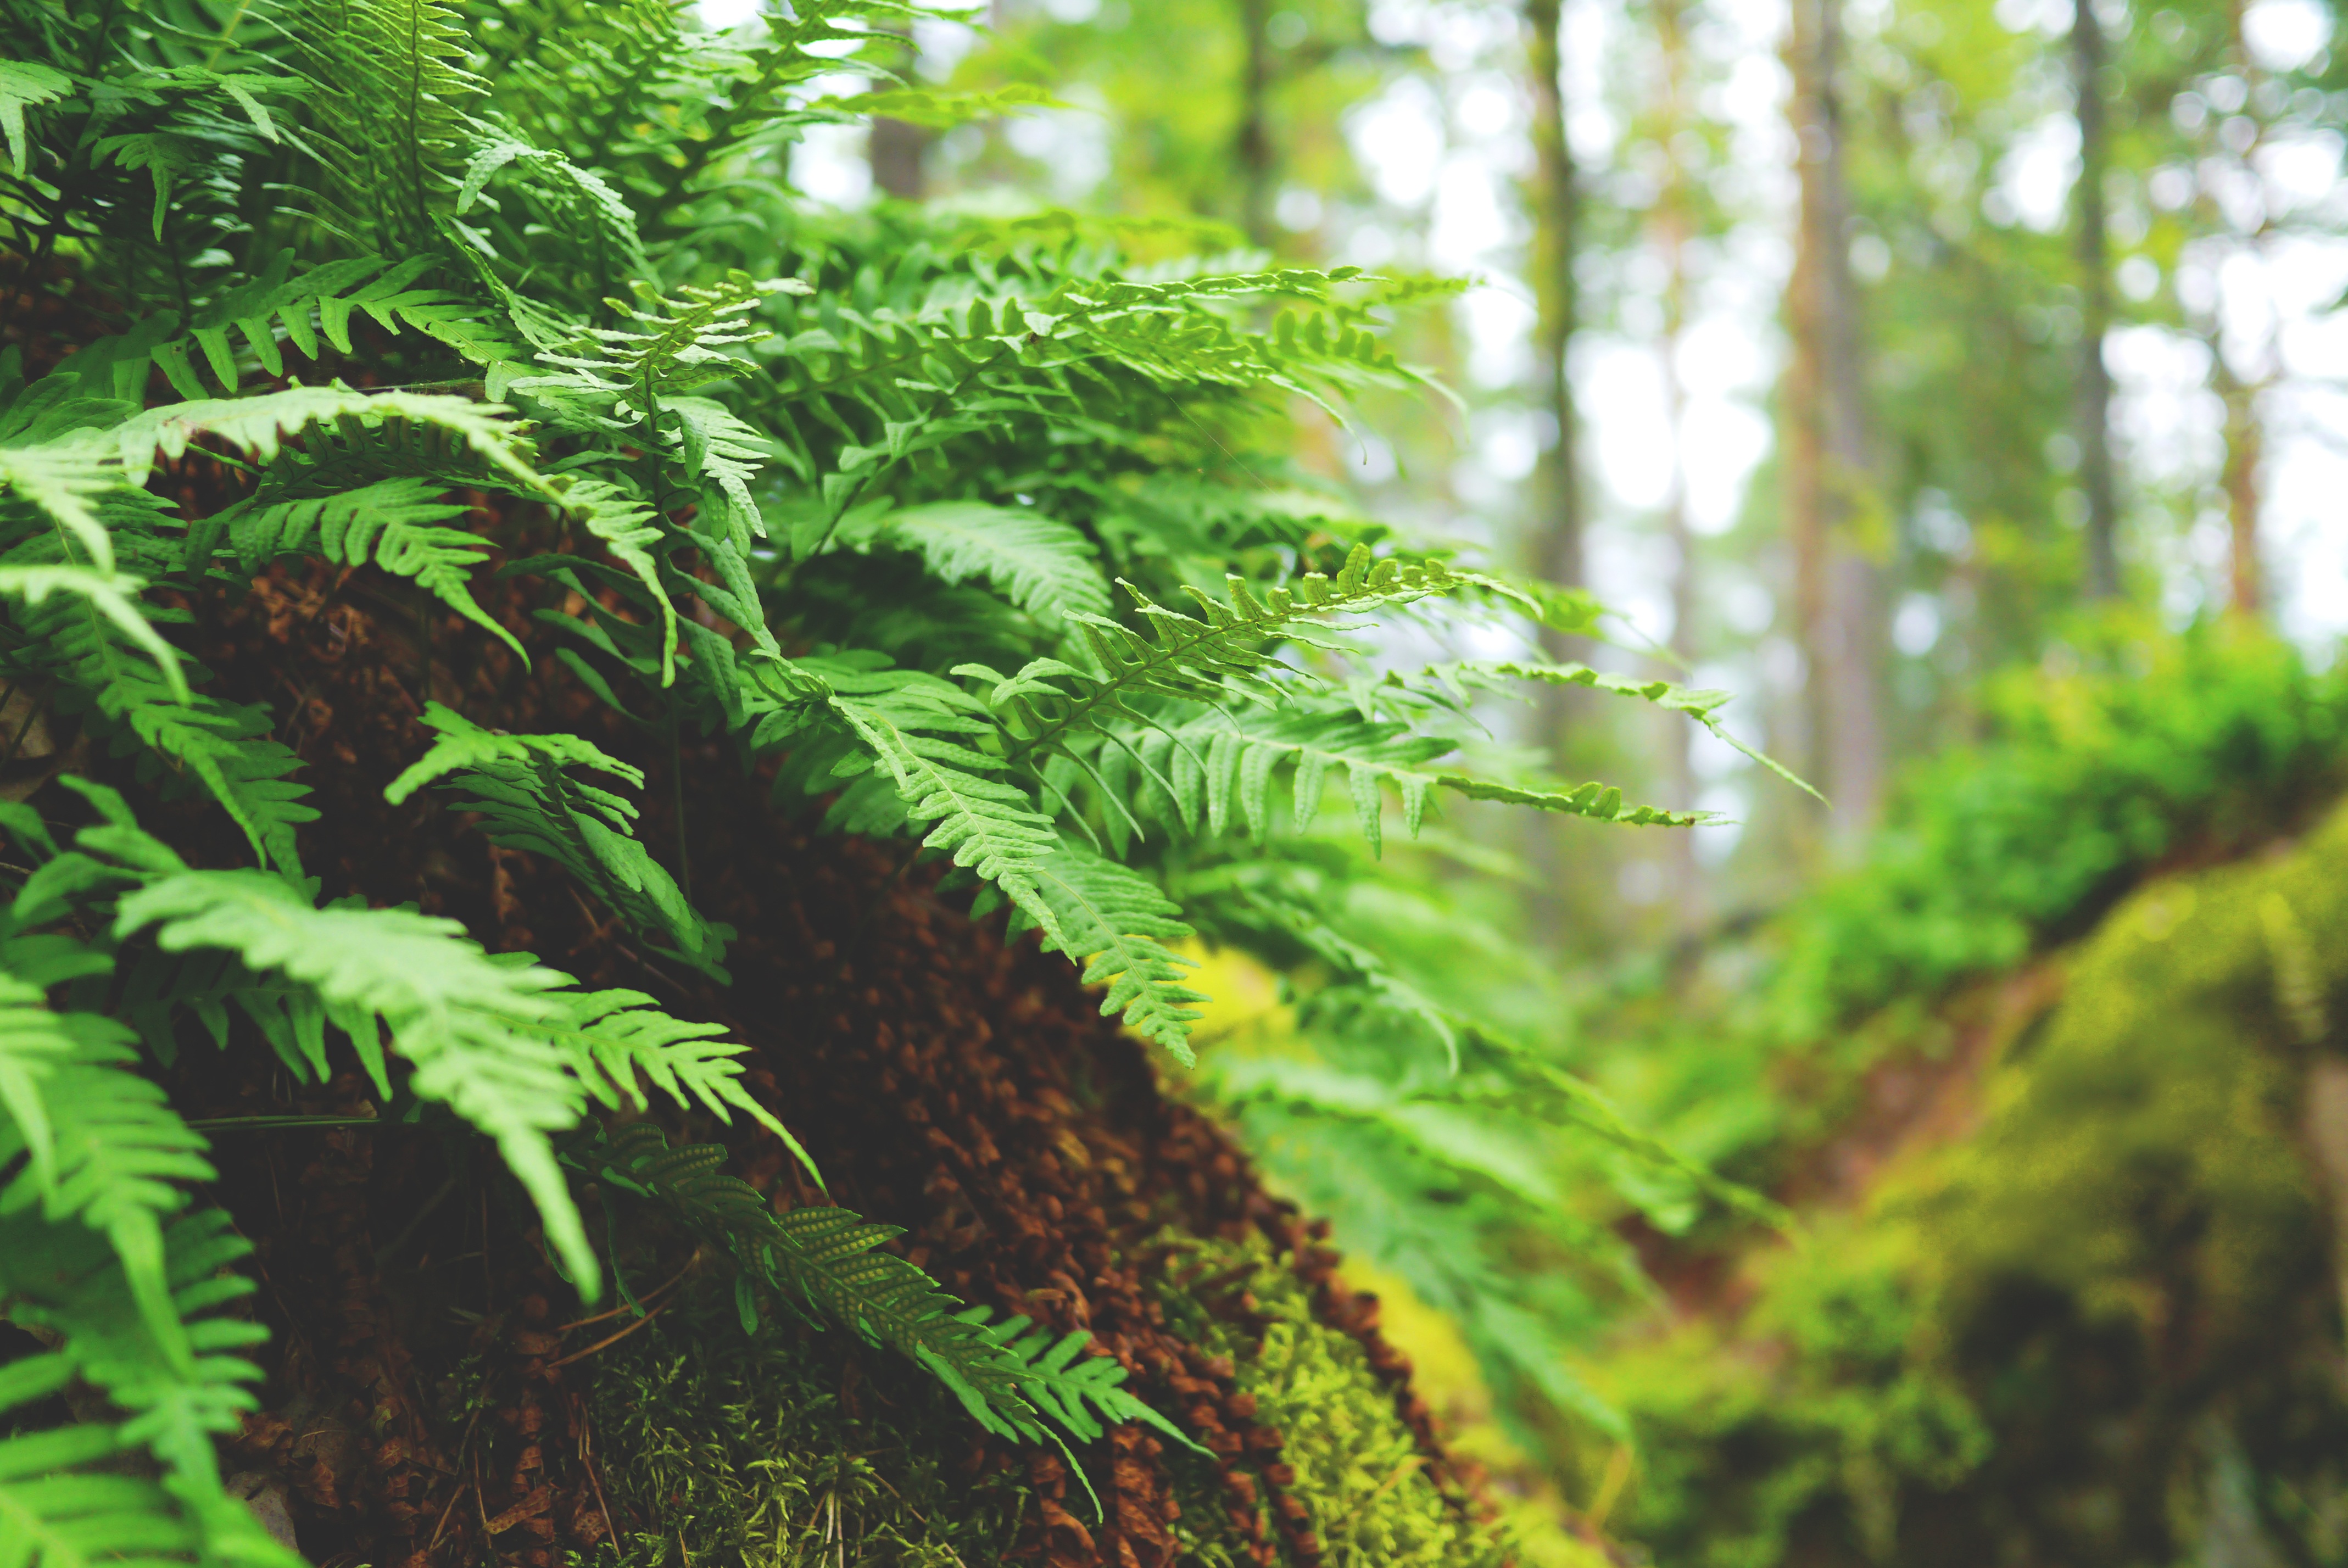
tree, nature, forest, branch, plant, leaf, flower, overgrown, moss, bush, green, jungle, botany, flora, fern, forest floor, leaves, vegetation, rainforest, woodland, habitat, ecosystem, fouling, forest plant, biome, old growth forest, natural environment, temperate coniferous forest, land plant, ferns and horsetails, vascular plant, ostrich fern